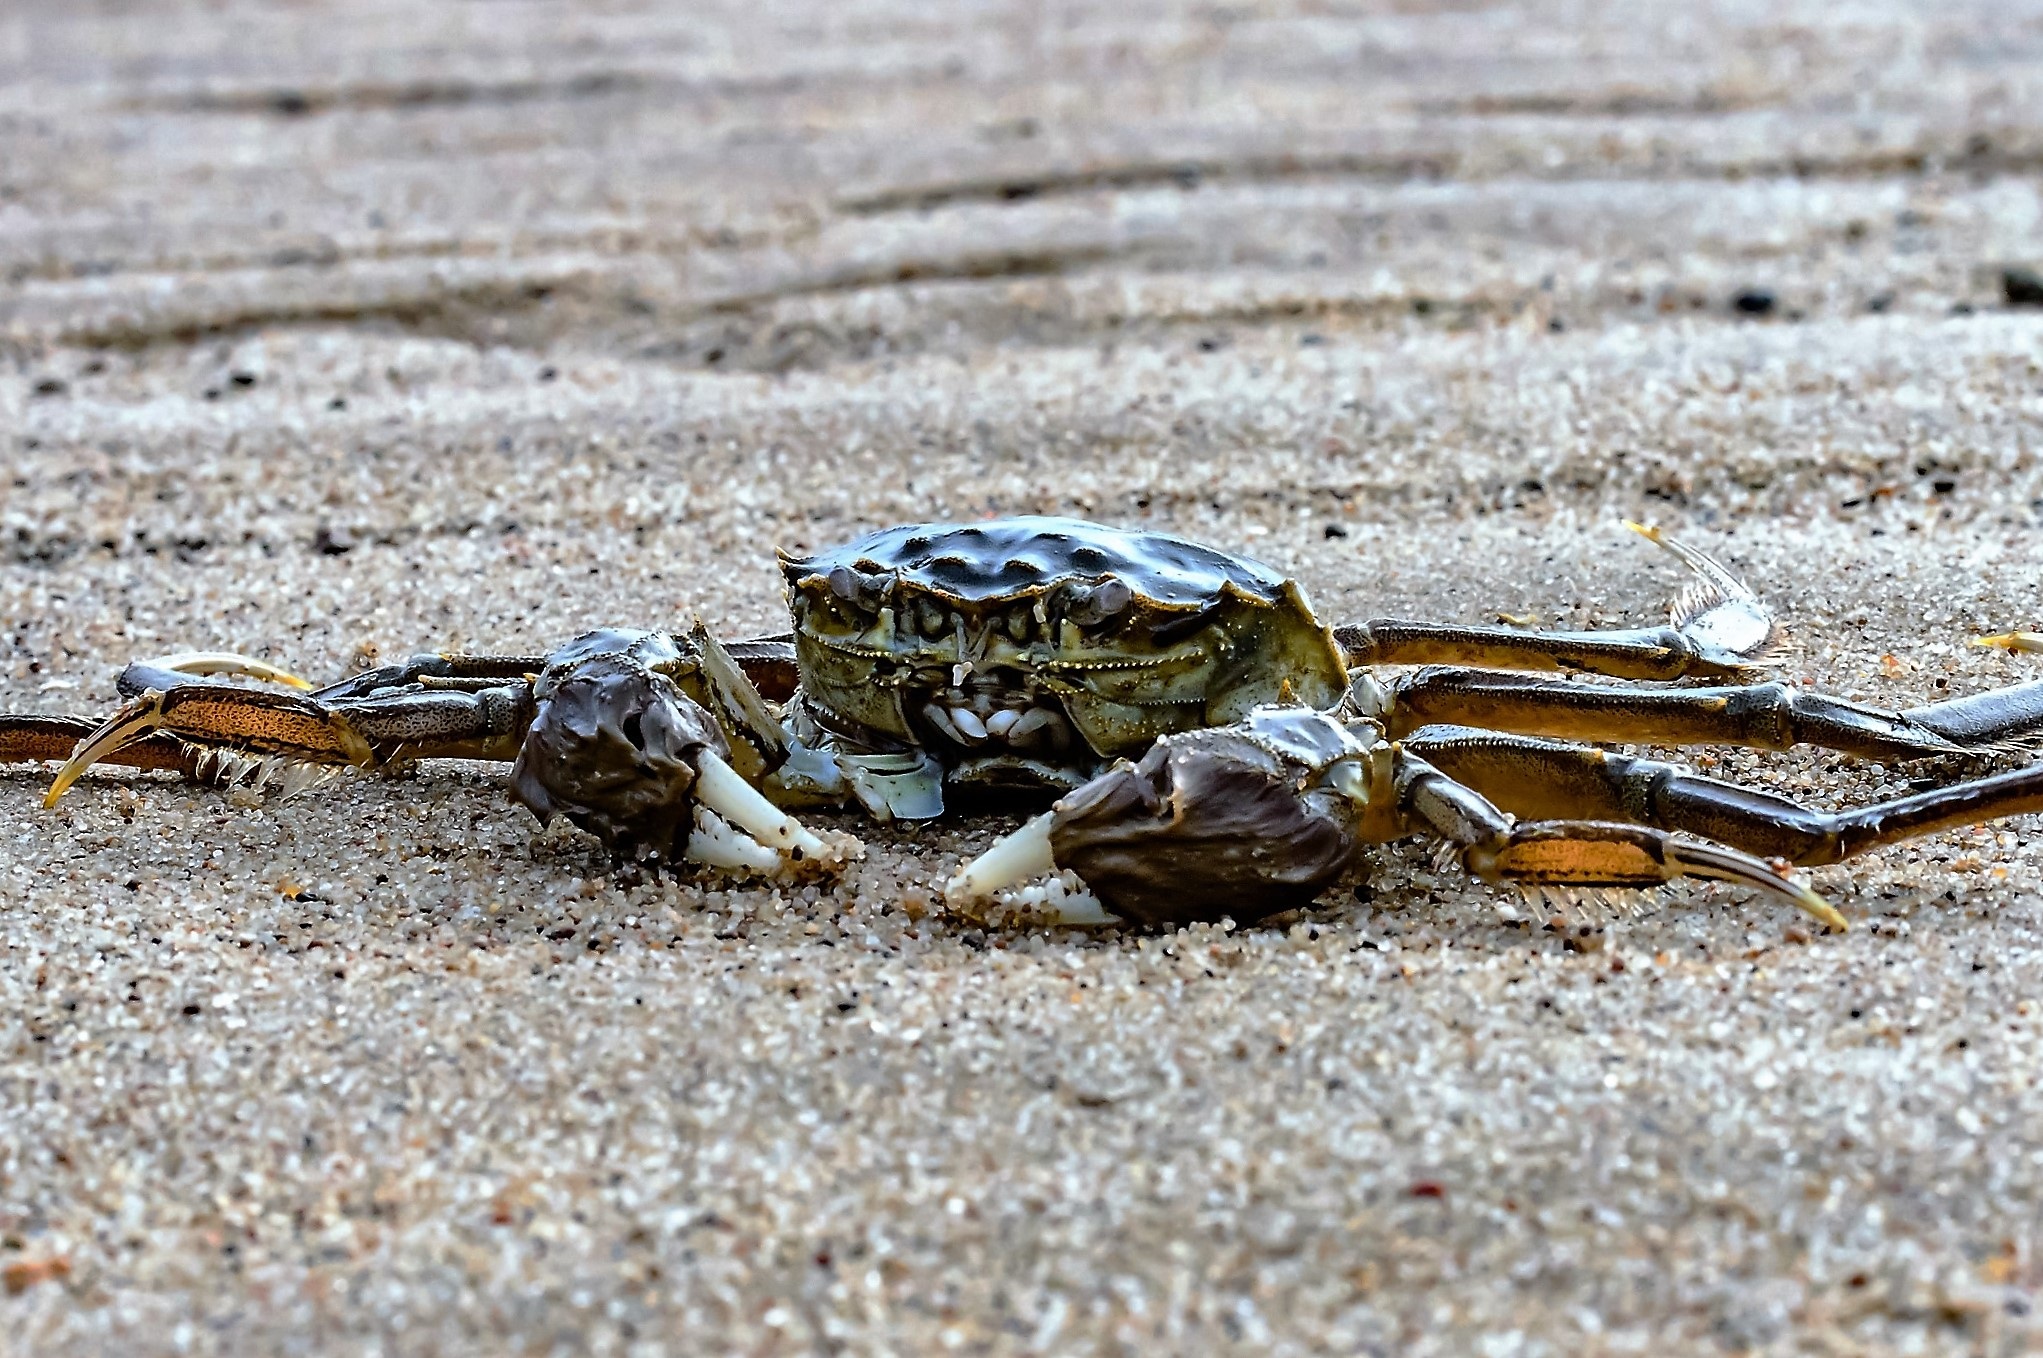
beach, sea, coast, nature, sand, ocean, animal, wildlife, food, seafood, fauna, crab, invertebrate, crustacean, bank, crustaceans, animal world, macro photography, arthropod, ocypodidae, decapoda, animal source foods, fiddler crab, dungeness crab